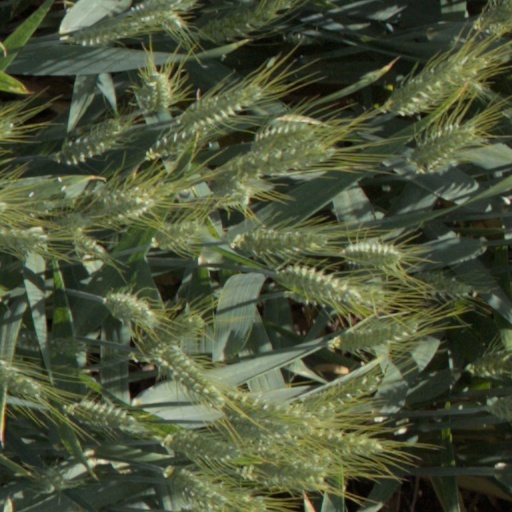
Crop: wheat